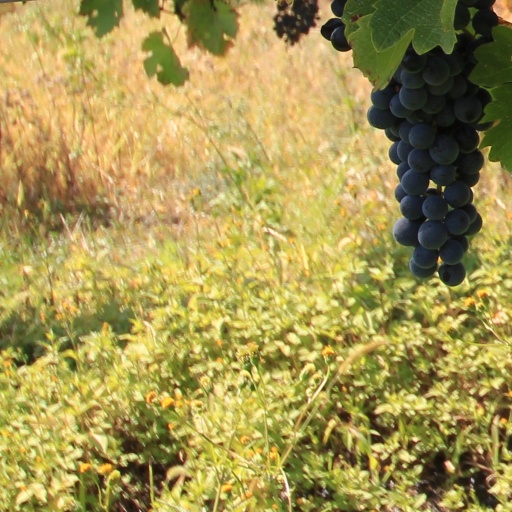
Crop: grape